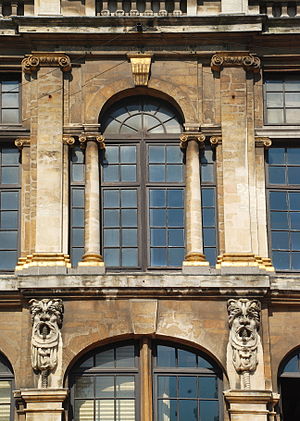
Palladianisme / Det venetianske vindue
Palladianisme eller palladiansk arkitektur er en europæisk arkitekturstil afledt af og inspireret af arbejder af den venetianske arkitekt Andrea Palladio. Det der i dag betegnes som palladiansk arkitektur, er en udvikling af Andrea Palladios oprindelige koncepter, der var stærkt baseret på symmetri, perspektiv og værdier fra grækernes og romernes klassiske tempelarkitektur i antikken. Fra 1600-tallet blev Palladios fortolkning af denne klassiske arkitektur kaldt palladianisme, og den fortsatte med at udvikle sig til slutningen af 1700-tallet.